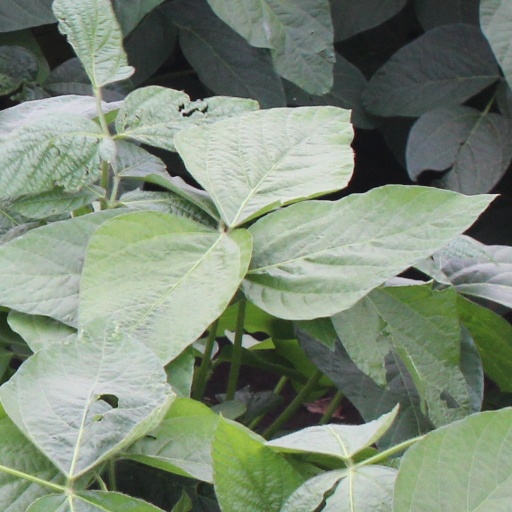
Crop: soybean